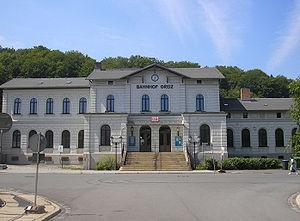
Greiz est une ville d'Allemagne, dans le Land de Thuringe et chef-lieu de l'arrondissement du même nom. Greiz fut la résidence officielle de la famille de Reuss qui régnait sur la principauté de Reuss branche aînée jusqu'en 1918. Son monument le plus emblématique est l'ancien château princier, l'Oberes Schloss, elle est parfois surnommée la « Perle du Vogtland ».